Scythian genealogical myth

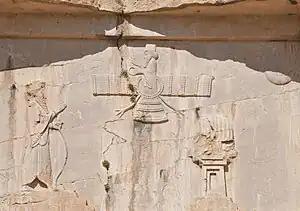
Relief of the Achaemenid king Xerxes I in front of a fire altar with a or above them.

This primordial perfection was lost when the Lie entered existence and shattered unity, and spread. Finally, according to the Achaemenid inscriptions, this crisis was resolved when Ahura Mazda made Darius I king in an act of divine creation. Within this scheme, Darius presented himself as representing the institution of ideal kingship who led the divinely-ordained struggle ensure that good prevails over evil, truth prevails over falsehood, and unity prevails over multiplicity, hence why Darius's inscriptions ended by naming him as "one king over many, one commander over many".